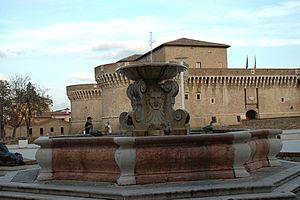
La Fontaine des Canards, appelée aussi Des Lions, se trouve à Senigallia, dans la région des Marches, dans la Province d'Ancône.
La forteresse de Senigallia, appelée Rocca Roveresca, se trouve dans la province d'Ancône, dans la région des Marches, au centre de l'Italie, sur le versant de l'Adriatique, à Senigallia.